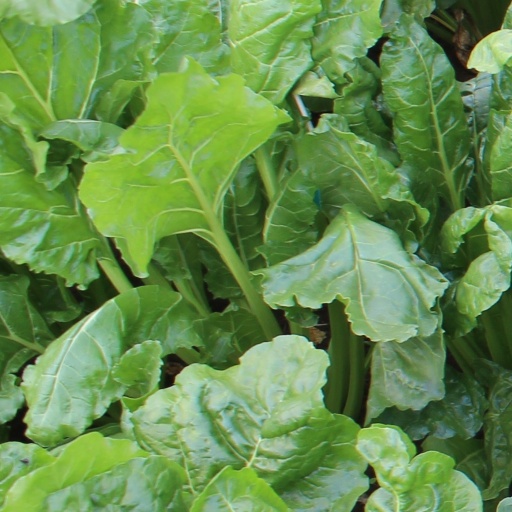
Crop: sugar beet